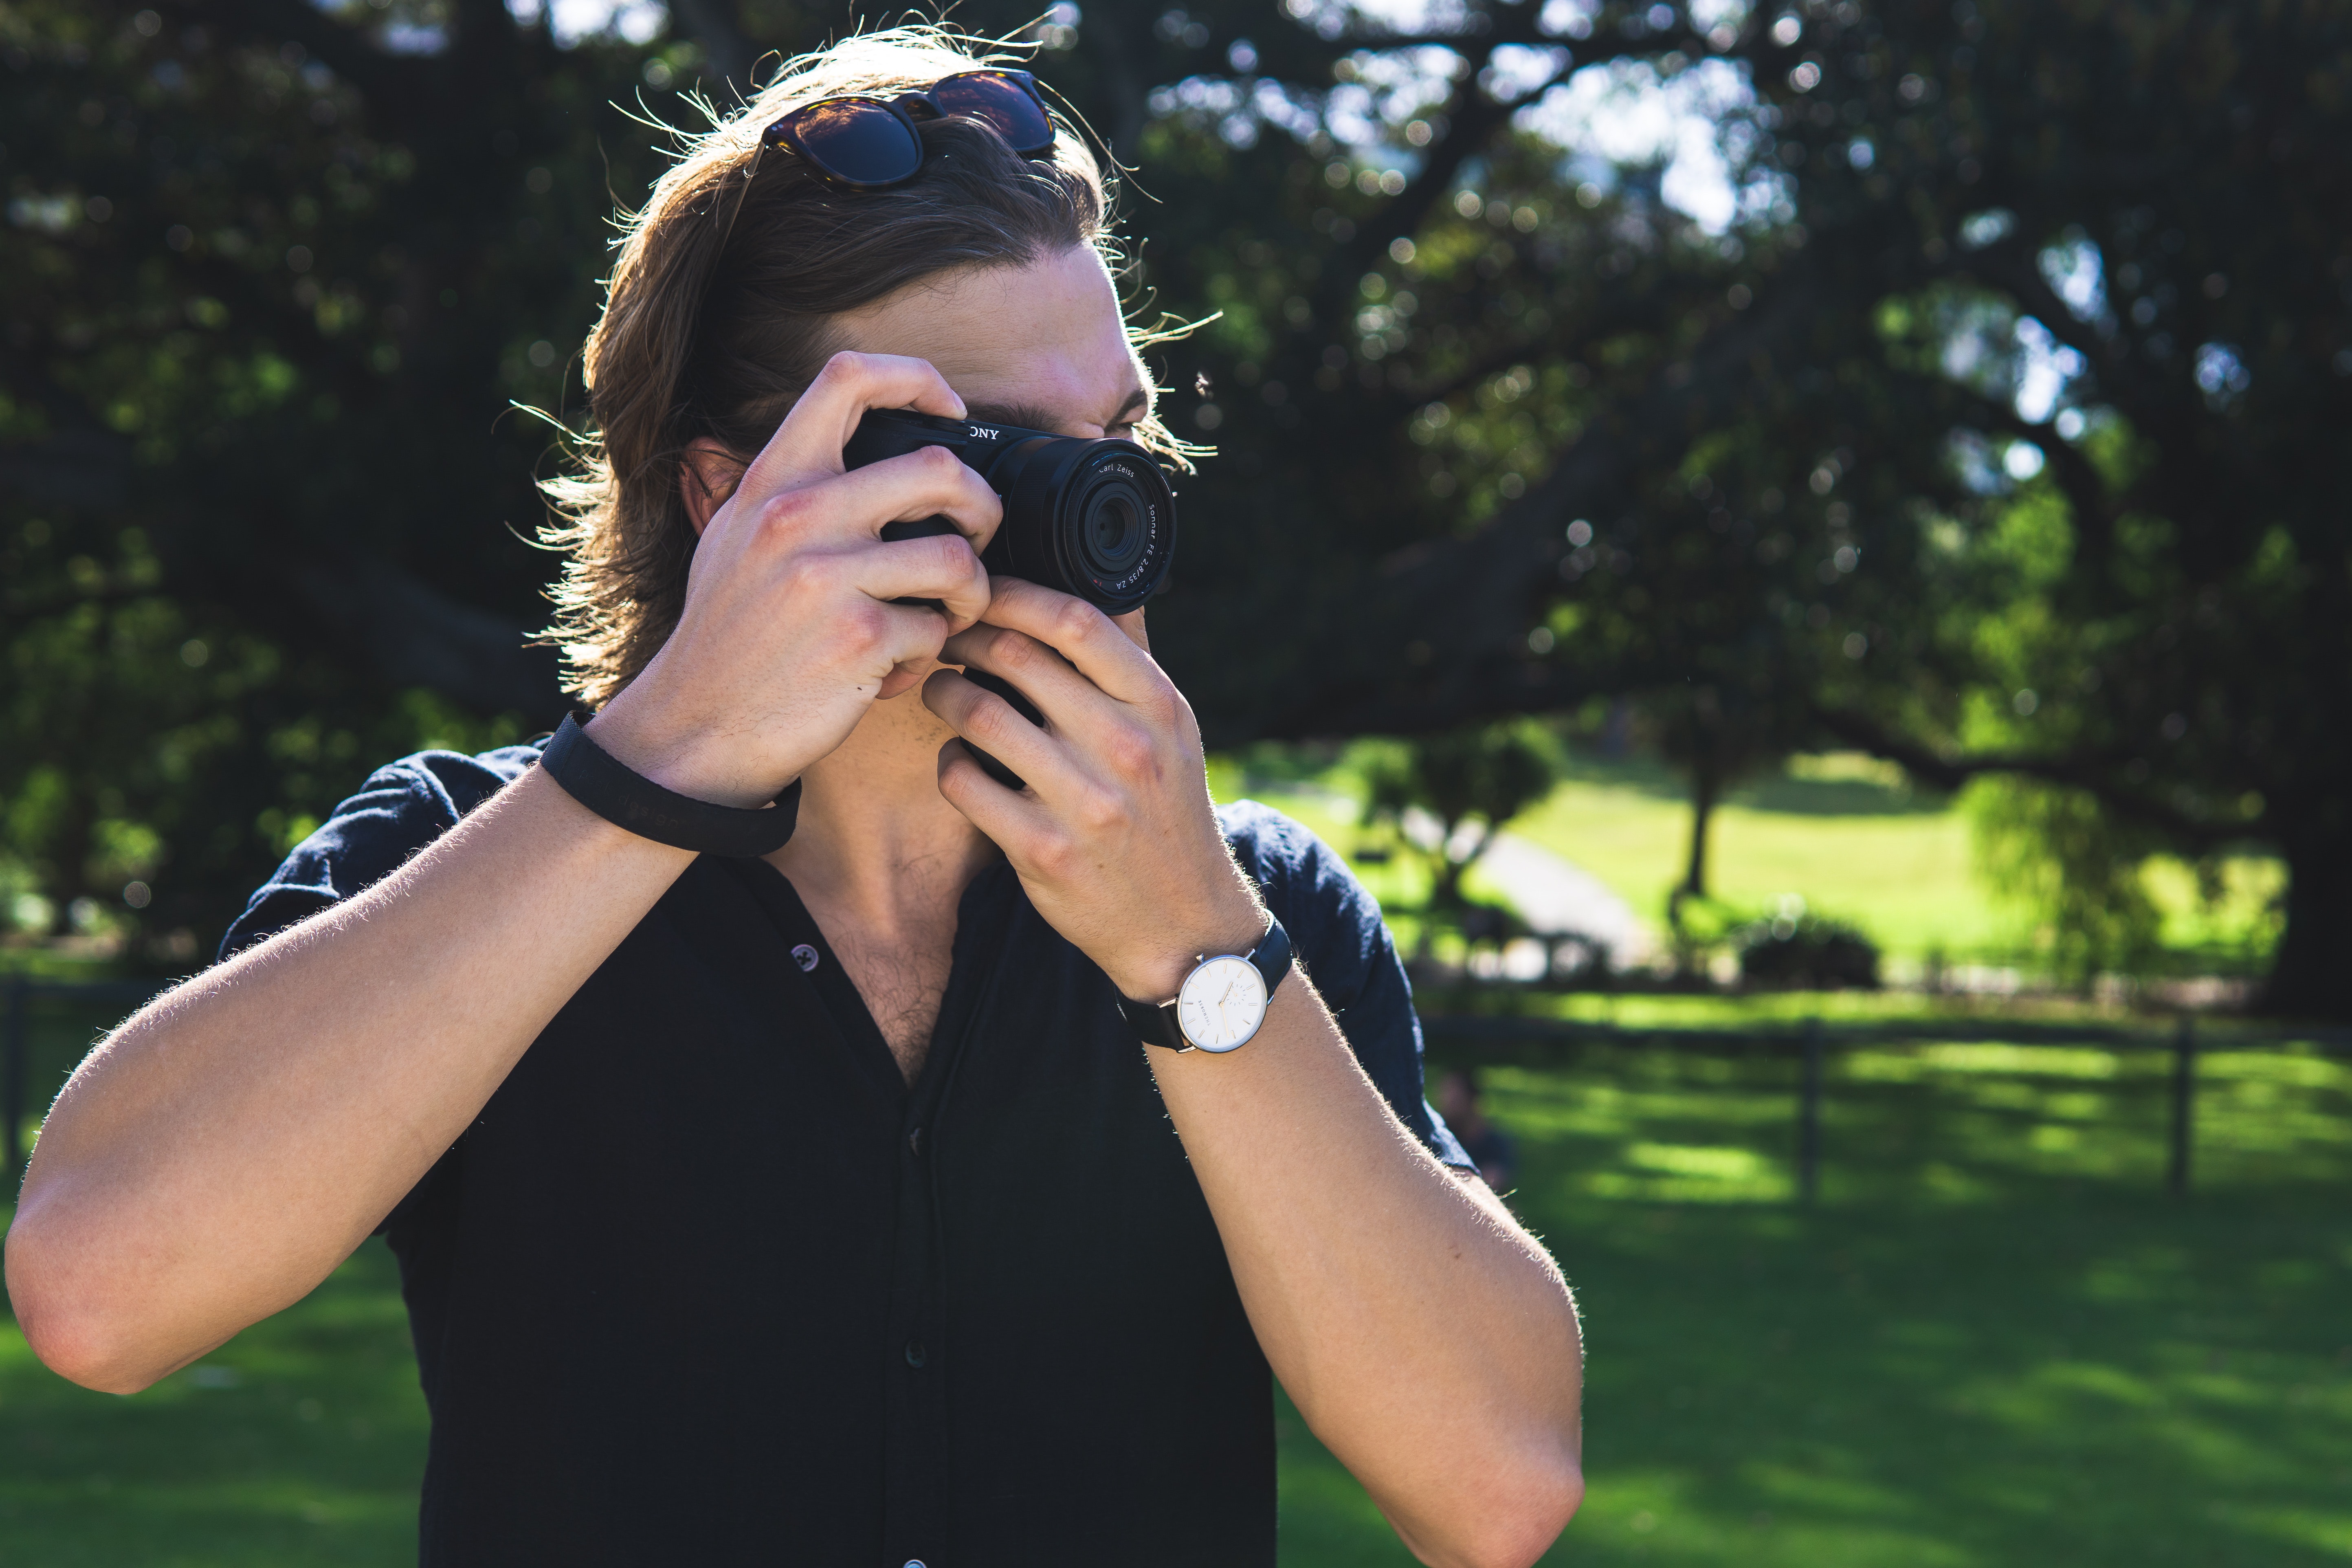
green, beauty, grass, shoulder, tree, arm, summer, hand, photography, sunlight, leaf, eyewear, glasses, cool, black hair, neck, photo shoot, finger, plant, fashion accessory, sunglasses, vision care, gesture, ear